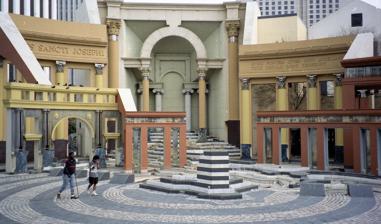
Building: Piazza d'Italia (New Orleans)
Country: United States of America
Year built: 1978
Public plaza in downtown New Orleans, Louisiana Piazza d'Italia Location New Orleans , Louisiana , United States Coordinates 29°57′30″N 90°03′51″W / 29.9584115°N 90.0641665°W / 29.9584115; -90.0641665 Established 1978 Designer Charles Moore and Perez Architects Piazza d'Italia by Charles Moore (with Perez Architects), New Orleans . The Piazza d'Italia is an urban public plaza located behind the American Italian Cultural Center at Lafayette and Commerce Streets in downtown New Orleans , Louisiana .  It is controlled by the New Orleans Building Corporation (NOBC), a public benefit corporation wholly owned by the City of New Orleans. Completed in 1978 according to a design by noted postmodern architect Charles Moore and Perez Architects of New Orleans, the Piazza d'Italia debuted to widespread acclaim on the part of artists and architects. Deemed an architectural masterpiece even prior to its completion, the Piazza in fact began to rapidly deteriorate as the development surrounding it was never realized. By the turn of the new millennium, the Piazza d'Italia was largely unfrequented by and unknown to New Orleanians, and was sometimes referred to as the first "postmodern ruin". The conversion of the adjacent Lykes Center to the Loews Hotel, New Orleans, completed in 2003, was accompanied by the full restoration of the Piazza d'Italia (accomplished by 2004). Early history and design Though New Orleans received tens of thousands of Italian immigrants in the late 19th and early 20th centuries, that ethnic group's role in the city's cultural mix went largely unacknowledged, typically overshadowed by the seminal contributions of French and Spanish culture. In the early 1970s, leaders of New Orleans' Italian-American community conceived of a permanent public commemoration of the Italian immigrant experience in the city. New Orleans' downtown , despite receiving some prominent new investment (e.g., One Shell Square , the Superdome ) was by this time suffering from many of the same ills infecting most American downtowns in the post-World War II era of suburbanization , white flight and urban disinvestment . New Orleans Mayor Moon Landrieu was committed to the improvement and revitalization of the city's struggling downtown and greeted with approval suggestions that the project be sited to encourage investment in the city center. In 1974, Charles Moore, a prominent contemporary architect, former dean of the Yale School of Architecture and a proponent of a witty, exuberant design language later termed postmodern architecture was approached to help realize the vision of New Orleans' Italian-American community.  In collaboration with Ron Filson of UIG in Los Angeles and two young architects then practicing with the Perez firm in New Orleans, Malcolm Heard and Allen Eskew , Moore conceived of a public fountain in the shape of the Italian peninsula, surrounded by multiple hemicyclical colonnades , a clock tower , and a campanile and Roman temple - the latter two expressed in abstract, minimalist, space frame fashion. The central fountain, located in the middle of a city block, was accessed in two directions: via a tapering passage extending from Poydras Street , or through an arched opening in the clock tower sited where Commerce Street terminates at Lafayette Street. The fountain and its surrounding colonnades playfully appropriated classical forms and orders, executing them in modern materials (e.g., stainless steel , neon ) or kinetically (e.g., suggesting the acanthus leaves of traditional Corinthian capitals through the use of water jets). The location ultimately chosen for the Piazza d'Italia was a city block sited in the semi-derelict upriver edge of downtown , four blocks from Canal Street and the edge of the French Quarter and three blocks from the Mississippi River . By the mid-1970s, this area had already endured several decades of disfavor and was littered with abandoned or barely-utilized mid-19th century commercial row houses, early-20th century industrial architecture and obsolete port infrastructure . Taking a cue from Boston , Baltimore and other aging port cities who had, starting in the late 1960s, moved to redevelop their historic waterfronts, by the 1970s New Orleans sought to spur investment in what later became known as the Warehouse District . The Piazza d'Italia, it was hoped, would trigger a wave of investment in the Warehouse District and along New Orleans' downtown riverfront, and more generally ignite interest in downtown. Essential to the Piazza's design was the full realization of its intended surroundings, which were to have included a rehabilitated historic row of 19th-century buildings facing Tchoupitoulas Street (buildings whose rear abutted the edge of the Piazza). The Perez team designed infill buildings to complement this anticipated historic restoration. The mixture of restored architecture and new construction was to have fully brought into being the context envisioned for the Piazza, such that it would function as a "surprise plaza" in the mode of the urban Mediterranean, wherein the pedestrian is proceeding unawares along a narrow passage or alley, only to suddenly emerge into a sunlit plaza ringed by cafes and shops. This intended effect was responsible for the placement of the Piazza d'Italia at the heart of a city block, set back from the surrounding streets. Inscription The Piazza's fountain is inscribed in Latin, split into two sections. On the left, FONS SANCTI JOSEPHI and on the right, HVNC FONTEM CIVES NOVI AVRELIANI TOTO POPULO DONO DEDERUNT. This translates as: The Fountain of Saint Joseph: The citizens of New Orleans have given this fountain to all the people as a gift. Decline The Piazza d'Italia struggled as an urban space almost from the moment of its completion in 1978. Neither public nor private funding was secured to pay for the further redevelopment of the block - the Lykes Center having preceded the Piazza's construction by several years - leaving the Piazza mostly invisible from the street and wedged between blight and the blank modernist facade of Lykes Steamship's headquarters. Without commercial tenants to subsidize maintenance, and with dwindling city budgets increasingly constrained - first by the incremental phase out of federal government revenue sharing, then due to the regional Oil Bust of the mid- to late-1980s - the plaza rapidly deteriorated, with the fountain rarely in operation and the fanciful neon and incandescent lighting accents going unreplaced and unrepaired. In 1987, the vacant historic row along Tchoupitoulas Street was heavily damaged by a fire and was demolished, resulting in the installation of a large surface parking lot adjacent to the Piazza. By 2000, the Piazza d'Italia was routinely cited as a "postmodern ruin", ironically echoing its far older classical antecedents. Piazza d'Italia at night, May, 2010 Restoration In 2002 plans were announced to convert the by-then vacant Lykes Center adjacent to the Piazza into a Loews Hotel. The hotel's developers pledged $1 million to restore the Piazza to working order, and Perez Architects was hired to ensure a faithful restoration. In 2004, the fountain was restored to operation, though the badly deteriorated campanile on the site's extreme periphery was removed. The Piazza design's original vision of an urban "surprise plaza" remains only partially fulfilled, however, and must await the development of the adjacent surface parking lots for its realization. Recent developments For years the Piazza and its surrounding surface parking lots were owned by the Piazza d'Italia Development Corporation. In 2013, this entity was merged with the Canal Street Development Corporation (CSDC), which was itself merged into the New Orleans Building Corporation (NOBC) in December 2016. In 2013, Mayor Mitch Landrieu - Moon Landrieu's son - and officials with the Canal Street Development Corporation announced a $280,000 project to renovate the Piazza d’Italia, which was in need of additional maintenance and improvement some nine years after its major restoration was accomplished. The first phase of improvements included the installation of more Italian-style landscaping, creating a green screen for visual privacy between the Piazza and the adjacent parking lot, and the development of ADA-compliant restrooms with a new air-conditioning system. Funds for this project came from the Piazza d’Italia Enterprise Fund, controlled by the Canal Street Development Corp. “[These improvements are] not going to be funded with city general fund dollars,” Landrieu said at a news conference held at the site. “The dollars will be coming out of fees generated by the parking that is around this area.” In noting its importance to the local Italian-American community, Mayor Mitch Landrieu pointed out that he has Italian heritage on his mother's side. Phase I of the renovations has been completed. The second phase was under construction and scheduled to be completed by the end of 2018. This phase restored every element of the fountain that needed repair or replacement, such that its full original conception is restored. The surrounding, city-owned surface parking lots remain undeveloped. References